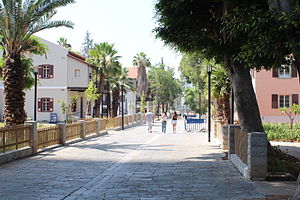
Sarona
Sarona var en koloni grundlagt af det tyske Tempelgesellschaft i Tel Aviv, Israel. Det er nu et kvarter i byen, men var en af de tidligste moderne landsbyer etableret i Palæstina.